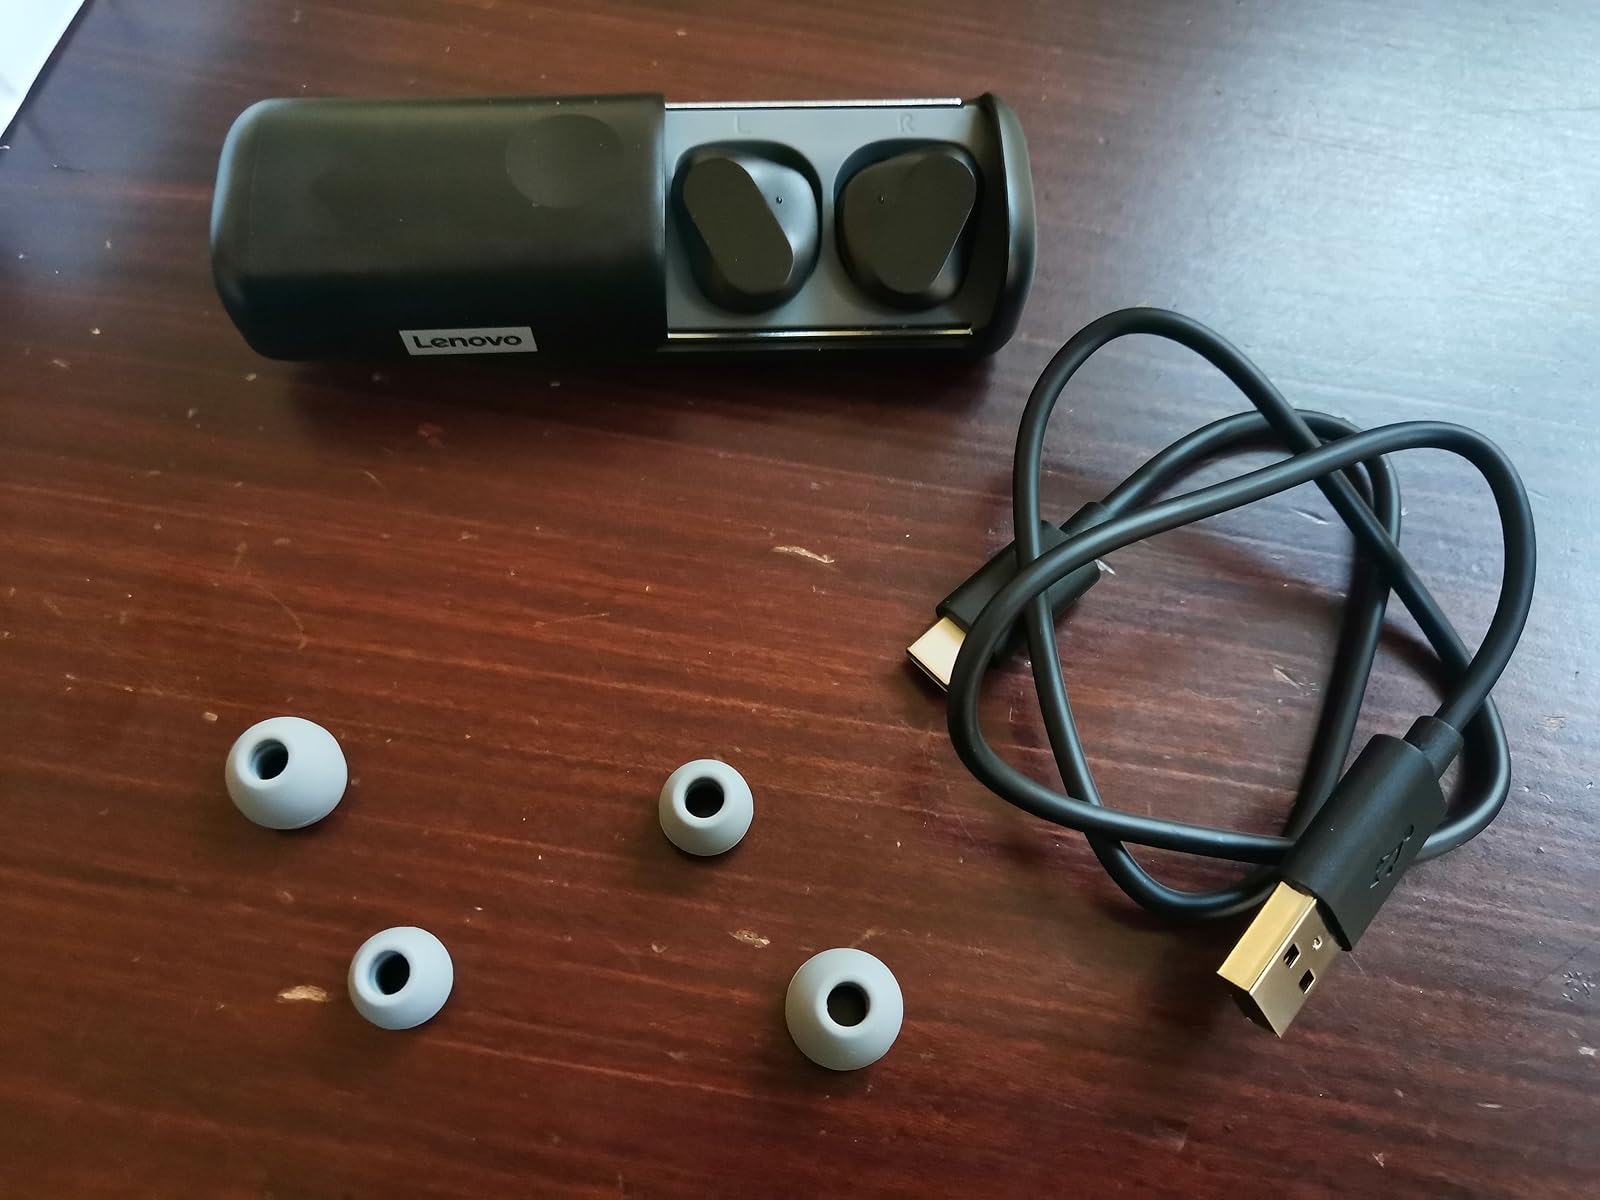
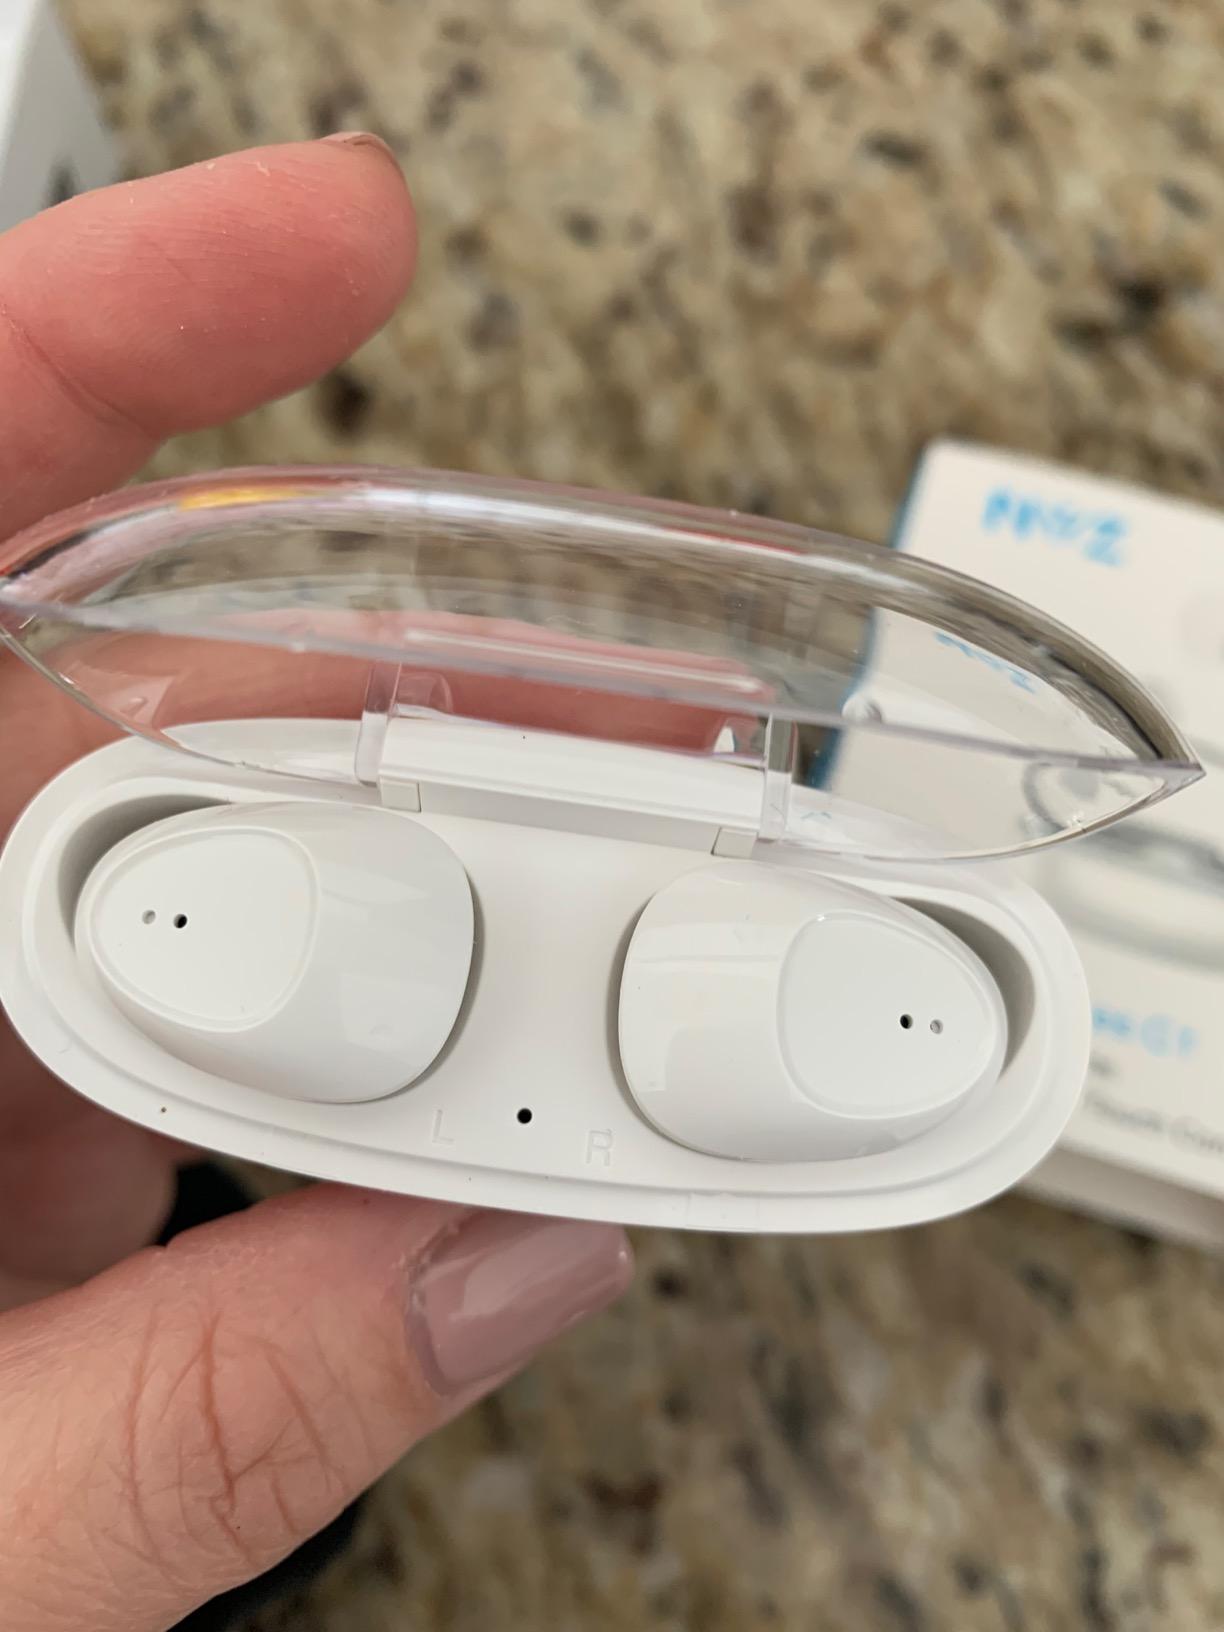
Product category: earbuds
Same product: no